Architecture of Ireland

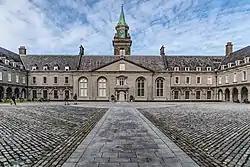
Royal Hospital Kilmainham, designed by Sir William Robinson and completed in 1684

One feature not usually found outside Ireland is the round tower, such as that at Clonmacnoise in County Offaly or the one on Devenish Island near Enniskillen in County Fermanagh. These were usually built within the monasteries that sprang up all over the island, as the country became the "land of saints and scholars". They were possibly defensive in nature, serving as lookout posts and a place of refuge during an attack (the door to such structures was usually quite high off the ground). Viking raids on Ireland's shores and monasteries were relatively common. St. Cronan's Church in Tuamgraney, County Clare, a pre-Romanesque church which dates from the 10th century, is the oldest church in continuous use in both Ireland and Great Britain.